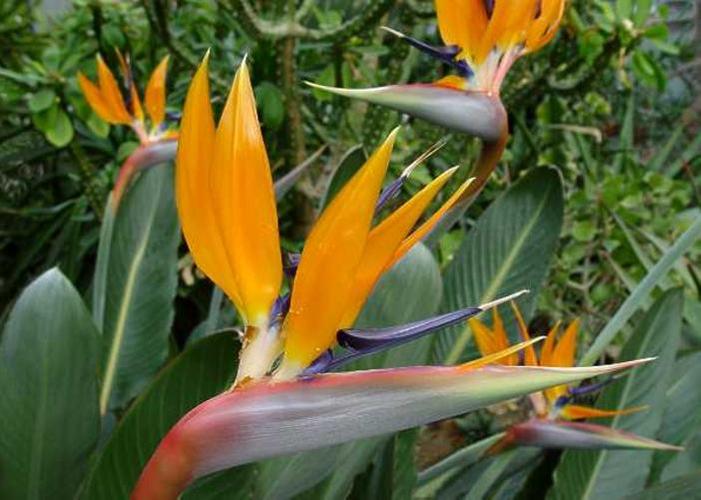
Label: bird of paradise